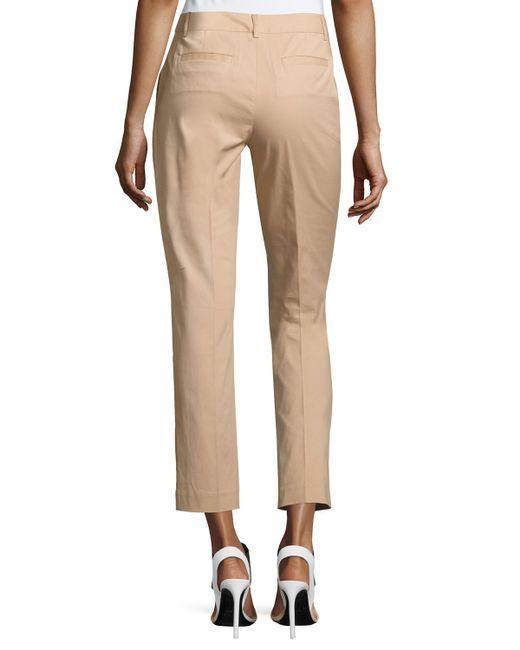
Beige knöchellange formelle Damenhose